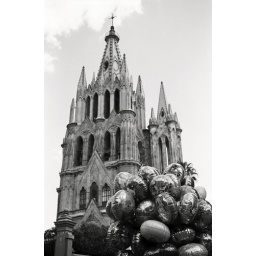
Its a shame this is in black and white - this church was pink and looked like an iced cake